Plains Cree language

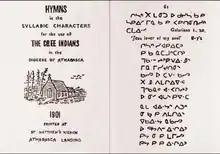
A 1901 Anglican publication by the Diocese of Athabasca, transcribing English hymns with Cree syllables so Cree speakers could phonetically recite hymns.

The stress pattern of Plains Cree is dependent on the number of syllables rather than on vowel length. For instance, in disyllabic words, it is the last syllable that receives primary stress, as in the word /is'kwe:w/ "iskwēw" "woman" or /mih'ti/ "mihti" "piece of firewood". Words of three syllables or more exhibit primary stress on the third syllable from the end. In this case, secondary stress falls on alternate syllables from the antepenult. One may observe, for instance, that the word "pasakwāpisimowin" "Shut-Eye Dance" is pronounced /'pasa'kwa:pi'simowin/. This rule holds even in cases where the penultimate syllable is long.